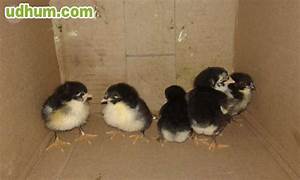
Label: gallina